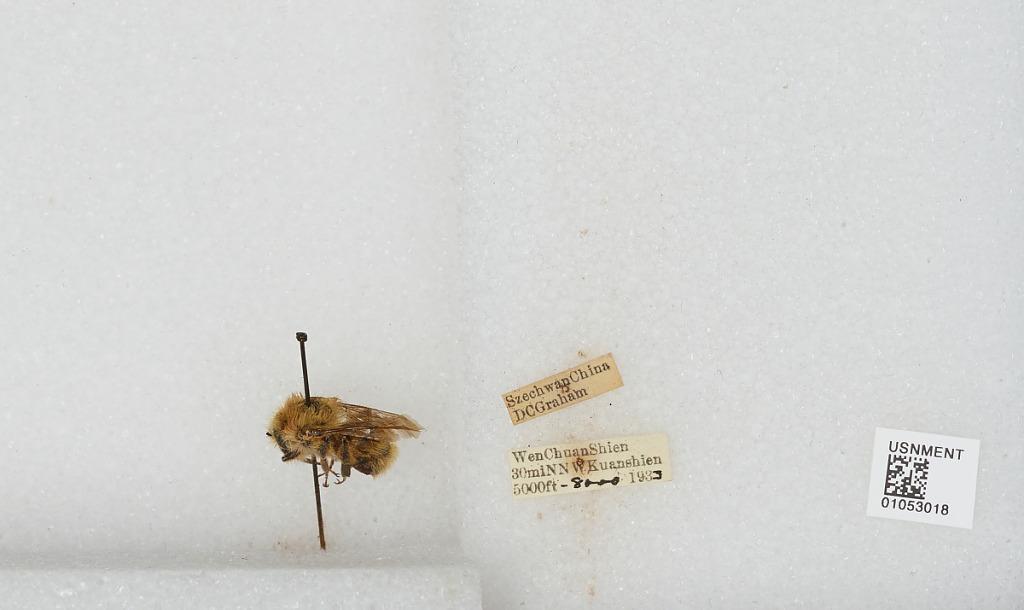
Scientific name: Bombus sp.
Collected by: D. Graham
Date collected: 1933--
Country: China
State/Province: Sichuan
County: Wenchuan Xian
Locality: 30mi NNW Kuanshien